Laurel Hill Presbyterian Church (Dunbar, Pennsylvania)

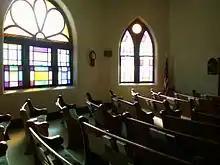
Sanctuary interior

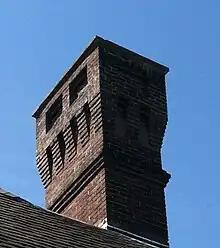
Ornate chimney

The church was featured, along with several other historically significant Southwestern Pennsylvania Presbyterian churches, in an exhibit at the Heinz History Center in Pittsburgh, Pennsylvania during the summer of 2012.